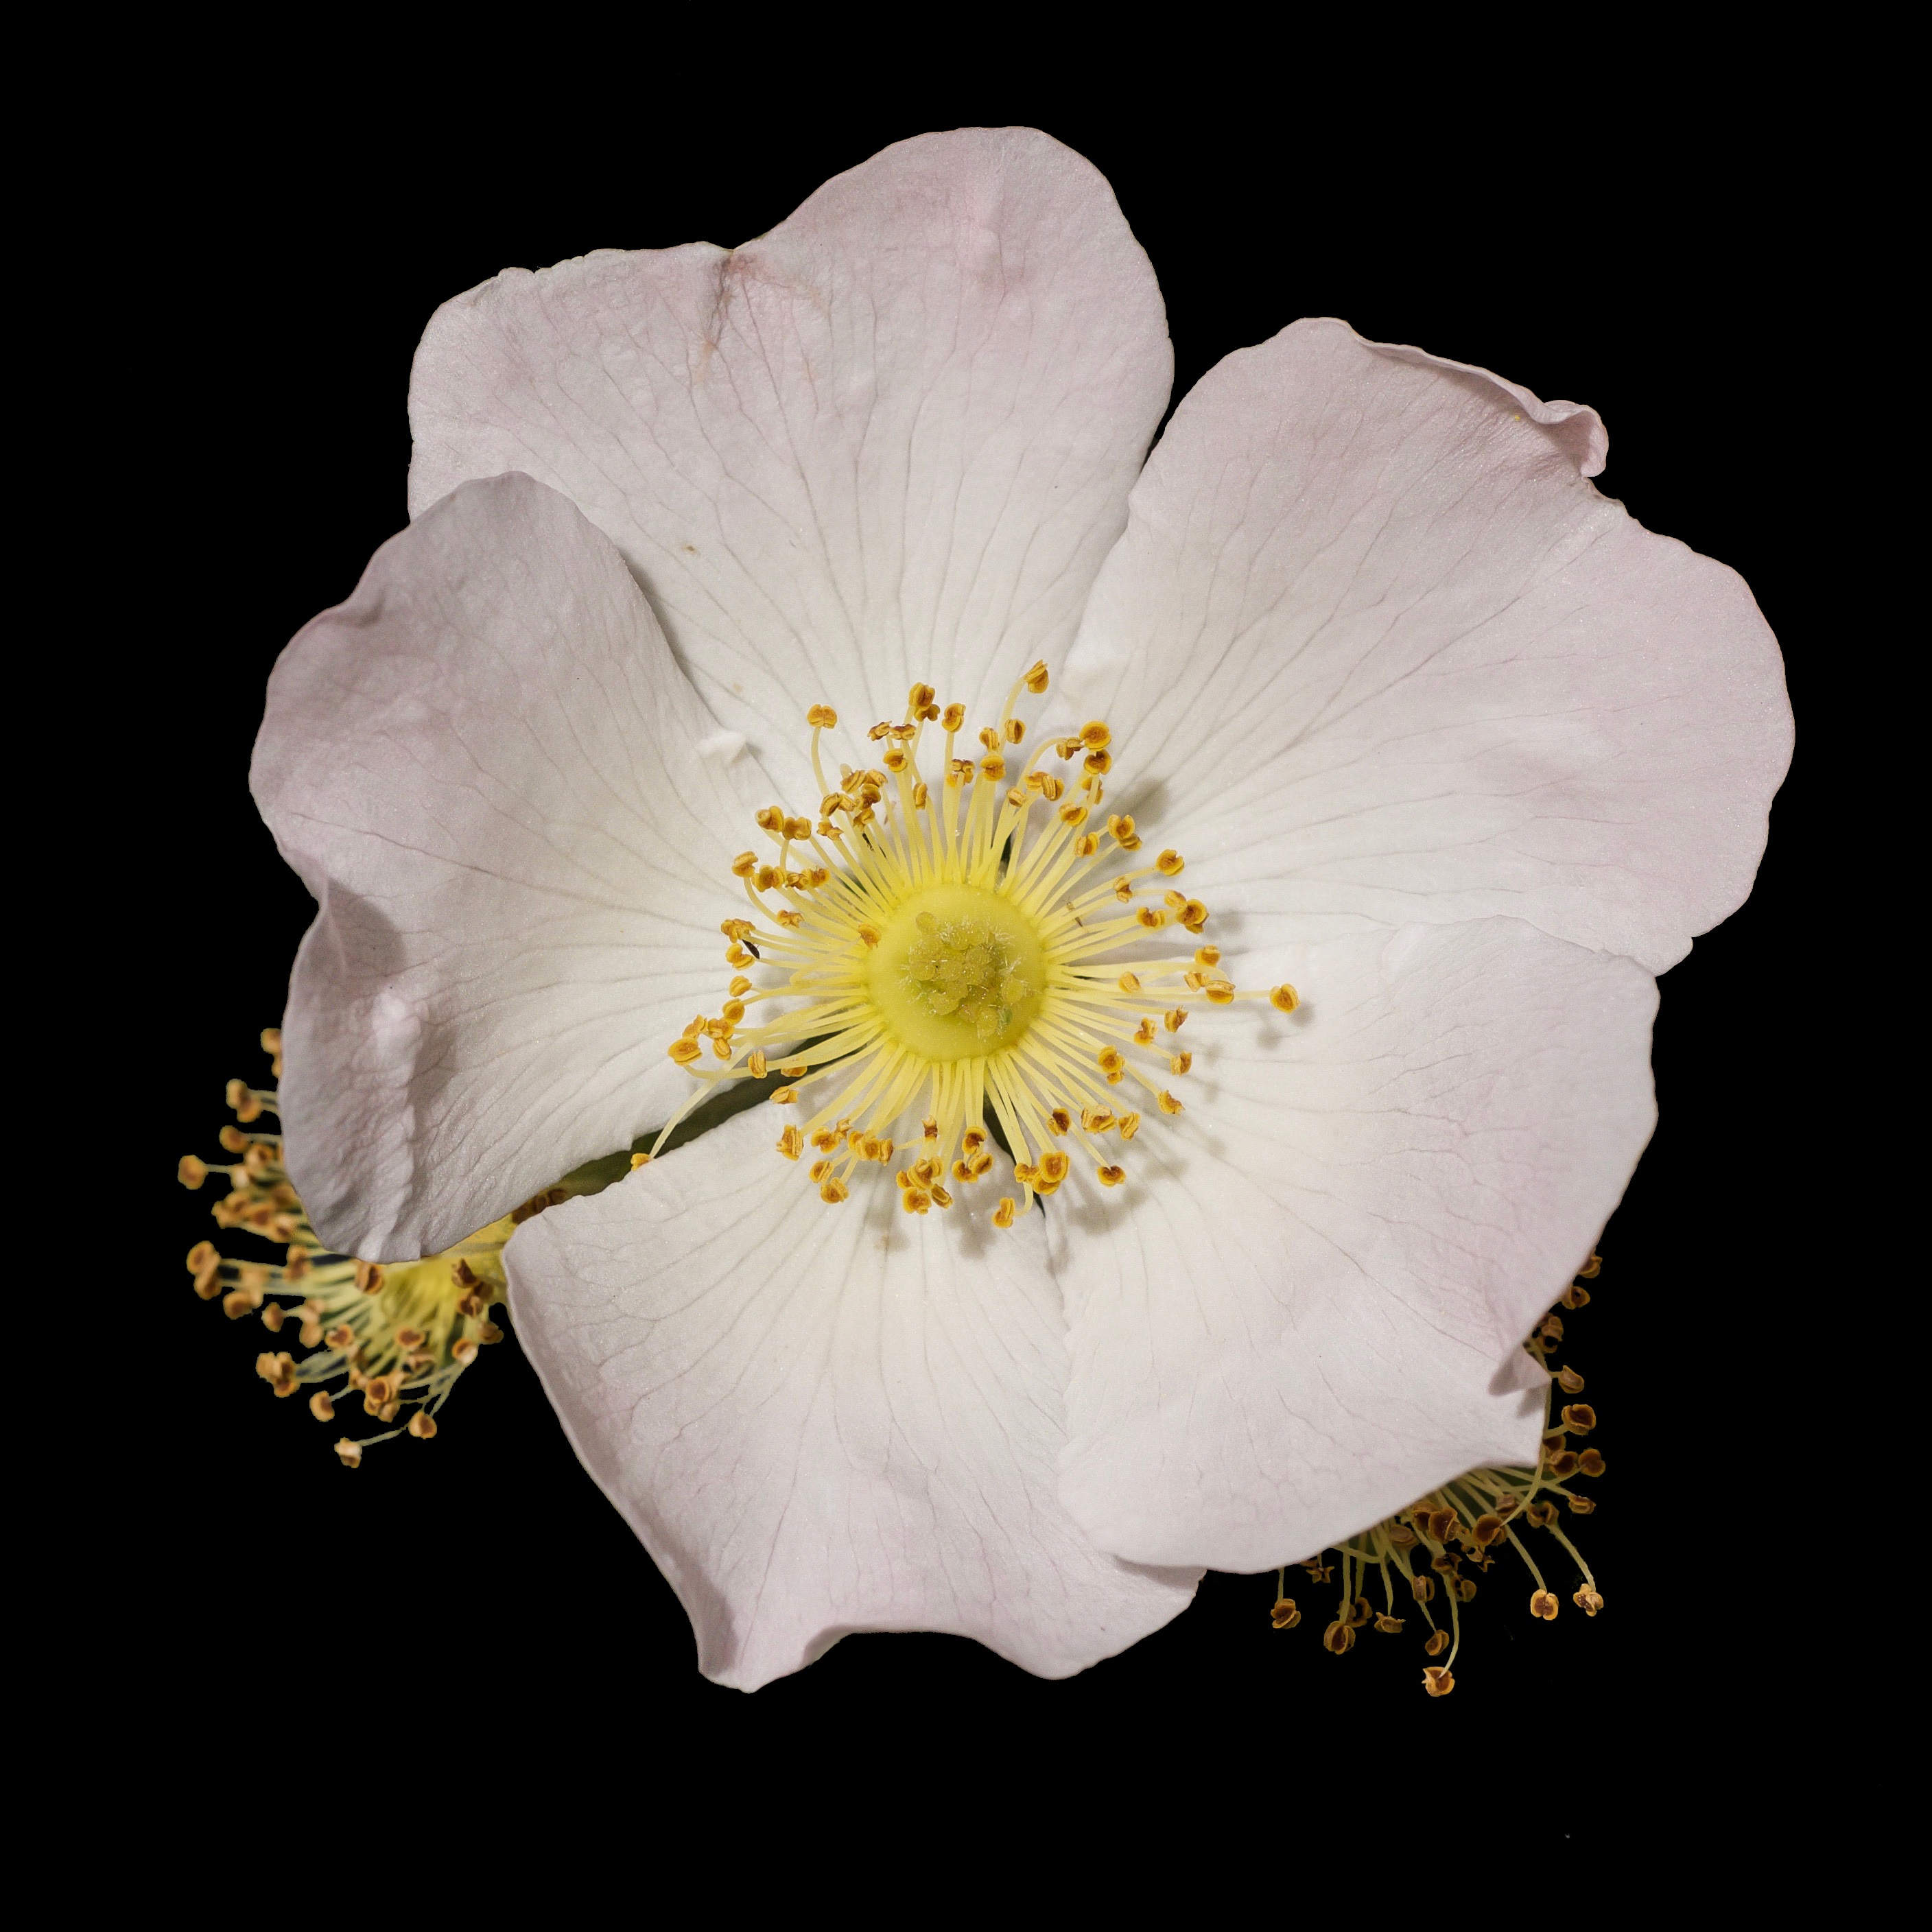
blossom, plant, flower, petal, bloom, isolated, rose, flora, macro photography, wood anemone, flowering plant, hahnenfu gew chs, anemone nemorosa, land plant